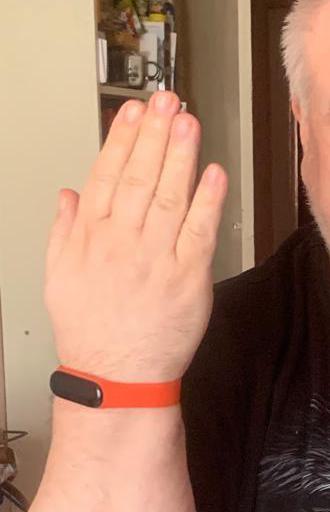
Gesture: stop_inverted